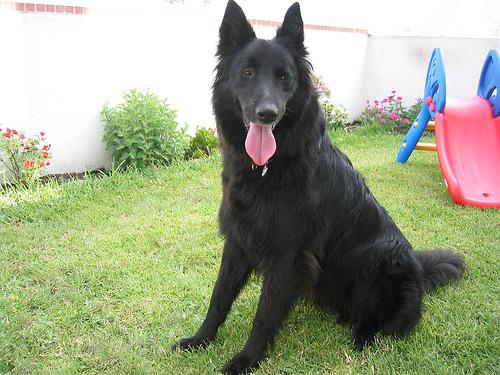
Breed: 227-n000070-groenendael